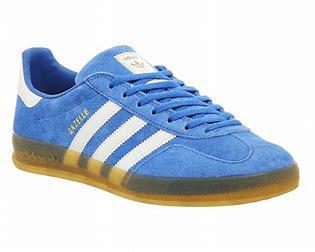
Brand: Adidas
Model: Gazelle Indoor